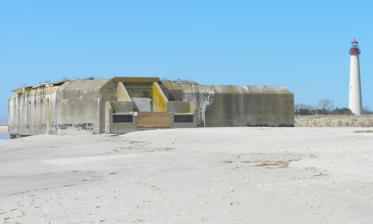
Building: Battery 223
Country: Unknown
Year built: 1942
United States historic place Battery 223 U.S. National Register of Historic Places New Jersey Register of Historic Places Location Beach at Cape May State Park, Lower Township, New Jersey Coordinates 38°55′53″N 74°57′20″W / 38.931489°N 74.955533°W / 38.931489; -74.955533 Area less than one acre Built 1942 Architect U.S. Army Corps of Engineers; White Construction Architectural style Mid 20th century NRHP reference No. 08000555 NJRHP No. 4770 Significant dates Added to NRHP June 25, 2008 Designated NJRHP April 14, 2008 Battery 223 is in Lower Township , Cape May County , New Jersey , United States. The harbor defense battery was completed in 1943.  It was added to the National Register of Historic Places on June 25, 2008. History In the years before the entry of the U.S. into World War II , the belief that America's shore defenses were inadequate resulted in the 1940 Modernization of the Coastal Defense program. Battery 223 was part of the effort to address the advances of offensive and defensive technology in the 1930s. Standardized and mass-produced fortifications were built on both the east and west coasts. Battery 223 was one of three 200-series fortifications built for Fort Miles , headquartered in Cape Henlopen, Delaware .  Designed to host a 6-inch battery and survive a direct hit from battleships and aircraft, the structure was built with six-foot thick reinforced concrete walls and a thick blast proof roof; the entire building was covered with earth.  The 6-inch guns had a nine-mile range. In addition to the three 200-series batteries, Fort Miles also had a 16-inch and a 12-inch battery, both at Cape Henlopen. The 16-inch guns had a range of 26 miles. In all, assets of Fort Miles extended along 200 miles of shoreline, including a network of 20 fire control towers. Battery 223's guns were never fired at an enemy, though there were drills and live fire tests.  As the war turned in favor of the Allies , lessening the need for coastal defense, and continuing advances in warfare technology rendered fixed coastal defenses obsolete, the Modernization of the Coastal Defense program was never completed.  Battery 223 was decommissioned in 1944; all army seacoast defense guns had been scrapped by 1948.  By 1950, the army had dismantled all of the fixed gun harbor defenses; the buildings were used for other military purposes or were declared surplus. Battery 223 was used for radio communications by the navy at some point after 1958, a concrete pad was poured on the top the building to support a Quonset hut .  Battery 223 became part of the Cape May Point State Park in 1962.  Today the battery is no longer covered and is in full view. Architecture The exterior of the building is a series of windowless blocks of formed concrete. It is roughly T-shaped, the long portion runs east–west parallel to the beach, the stem of the T extends to the north.  It contains 20 rooms, including a plotting room, switchboard room, latrine, several shell storage rooms, a chemical warfare service room, and an airlock.  The airlock provided protection against chemical attack.  Wood pilings support the building. Power was provided by three diesel generators with a gallery of exhaust pipes and mufflers, evaporative water coolers were in a separate room. The switchboard room connected the plotting room to the external fire control towers. The plotting room received coordinates from two towers, which were then used to triangulate the target and produce gun aiming directions. See also Seacoast defense in the United States National Register of Historic Places listings in Cape May County, New Jersey References